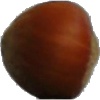
Label: nut_forest